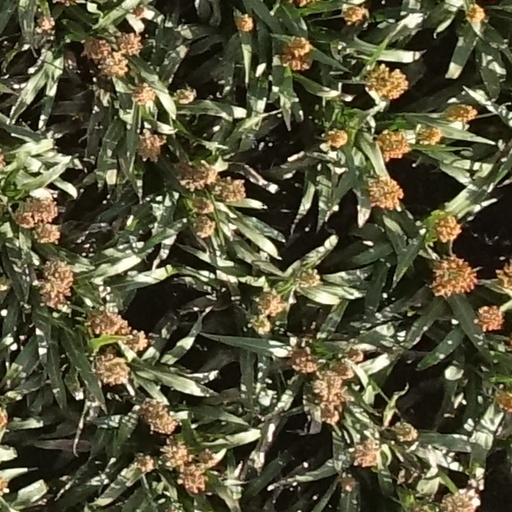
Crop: sorghum